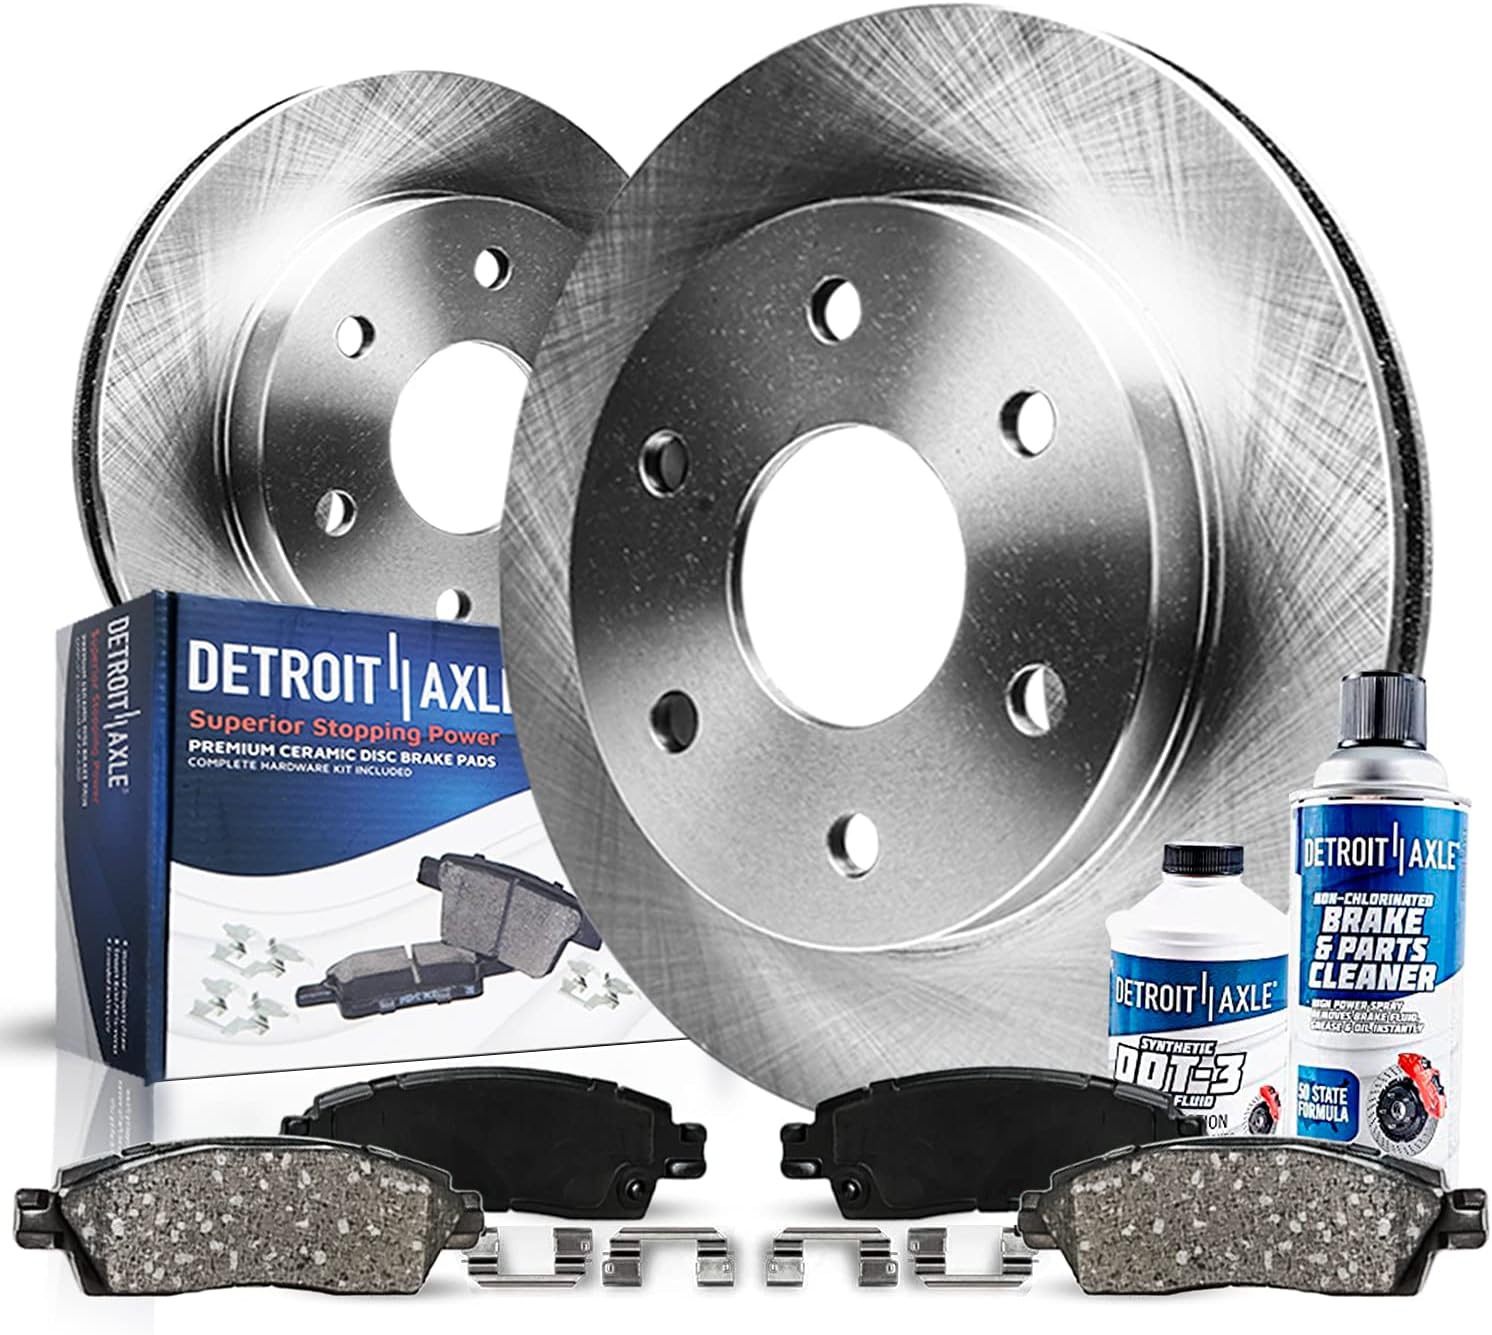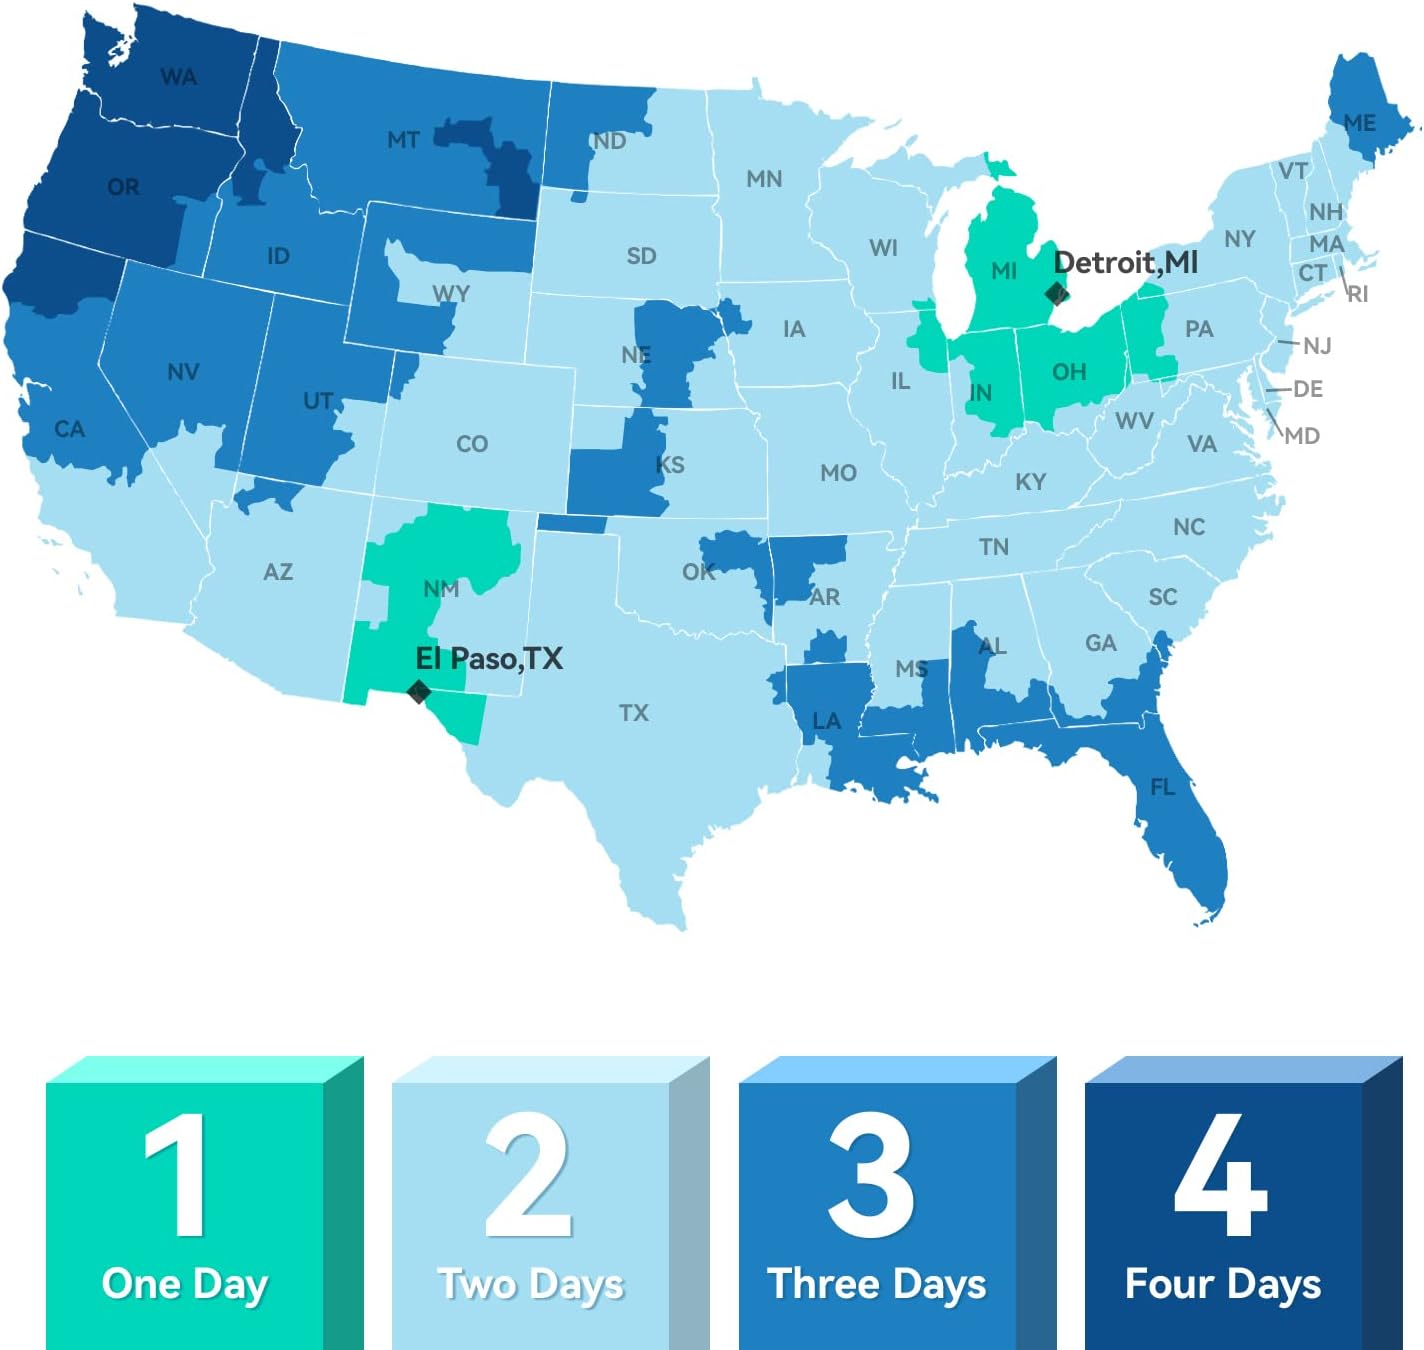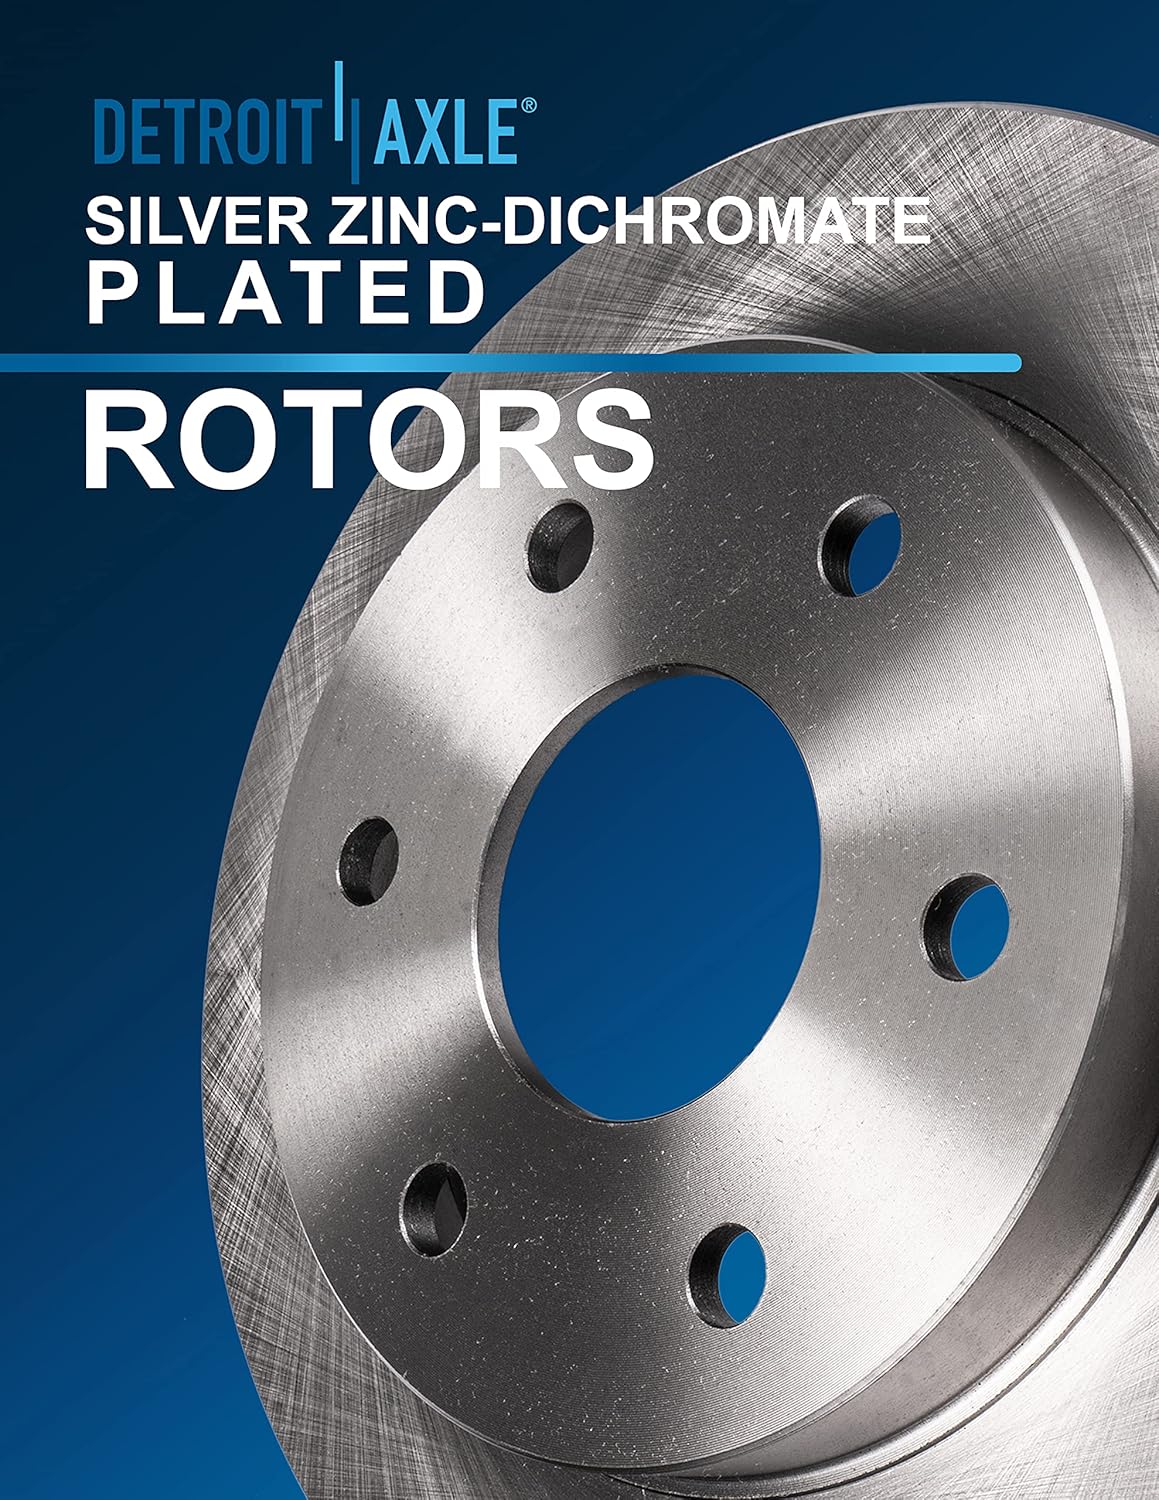
Detroit Axle - 325mm Front Disc Brake Rotors w/Ceramic Pads w/Hardware & Brake Kit Replacement for Buick Rainier Chevy Trailblazer EXT GMC Envoy Saab 9-7X - 6pc Set
Category: Automotive
Kit Includes: 2x Front Disc Brake Rotors - R-55079 2x Front Disc Brake Rotors - R-55079 2x Front Ceramic Brake Pads (Hardware Included) - P-1169 2x Front Ceramic Brake Pads (Hardware Included) - P-1169 1x 10oz Brake Cleaner Spray 1x 10oz Brake Cleaner Spray 1x 12oz Brake Fluid Bottle 1x 12oz Brake Fluid Bottle Fitment: Replacement for 2006-2007 Buick Rainier (5.3L) Replacement for 2006-2007 Buick Rainier (5.3L) Replacement for 2006-2008 Chevrolet Trailblazer (5.3L) Replacement for 2006-2008 Chevrolet Trailblazer (5.3L) Replacement for 2006 Chevrolet Trailblazer EXT Replacement for 2006 Chevrolet Trailblazer EXT Replacement for 2006-2009 GMC Envoy (5.3L) Replacement for 2006-2009 GMC Envoy (5.3L) Replacement for 2006 GMC Envoy XL Replacement for 2006 GMC Envoy XL Replacement for 2006 Isuzu Ascender (129.0 inch Wheelbase) Replacement for 2006 Isuzu Ascender (129.0 inch Wheelbase) Replacement for 2006-2007 Saab 9-7x Replacement for 2006-2007 Saab 9-7x Replacement for 2008 Saab 9-7x (4.2i, 5.3i) Replacement for 2008 Saab 9-7x (4.2i, 5.3i) Replacement for 2009 Saab 9-7x (5.3i) Replacement for 2009 Saab 9-7x (5.3i) Introduction: Detroit Axle brake rotors are manufactured to exceed original equipment standards and provide a better riding vehicle. We are a leading supplier of ride control products to OE vehicle manufacturers Nationwide, that expertise translates to Detroit Axle's OE-quality Aftermarket. Detroit Axle brake rotors are built to exceed OEM Specification and have the proper fit and finish required for superior stopping power. Undergo impact, wear, and fatigue testing to help ensure quality and durability.  With over 30 years of experience, we are proud that millions of customers around the world rely on Detroit Axle parts. We have two Metro Detroit storefront locations on the north and west sides of the city. Our flagship location, in the heart of Detroit’s 8 Mile Road, is a combined retail storefront and over 180,000 square feet of the warehouse that serves as our global distribution center.
Features: Fits: Specific Models - Check Fitment Chart and Product Description for Accurate Information | 10-Year Warranty | Brake Rotors are build to exceed OEM Specification and have the proper fit and finish required for superior stopping power. | Authentic 100% Ceramic Brake Pads (With 0% Metallic Composition) - Installation Hardware Included | Please check the compatibility and the view notes before purchasing the item, make sure it fits your vheicle